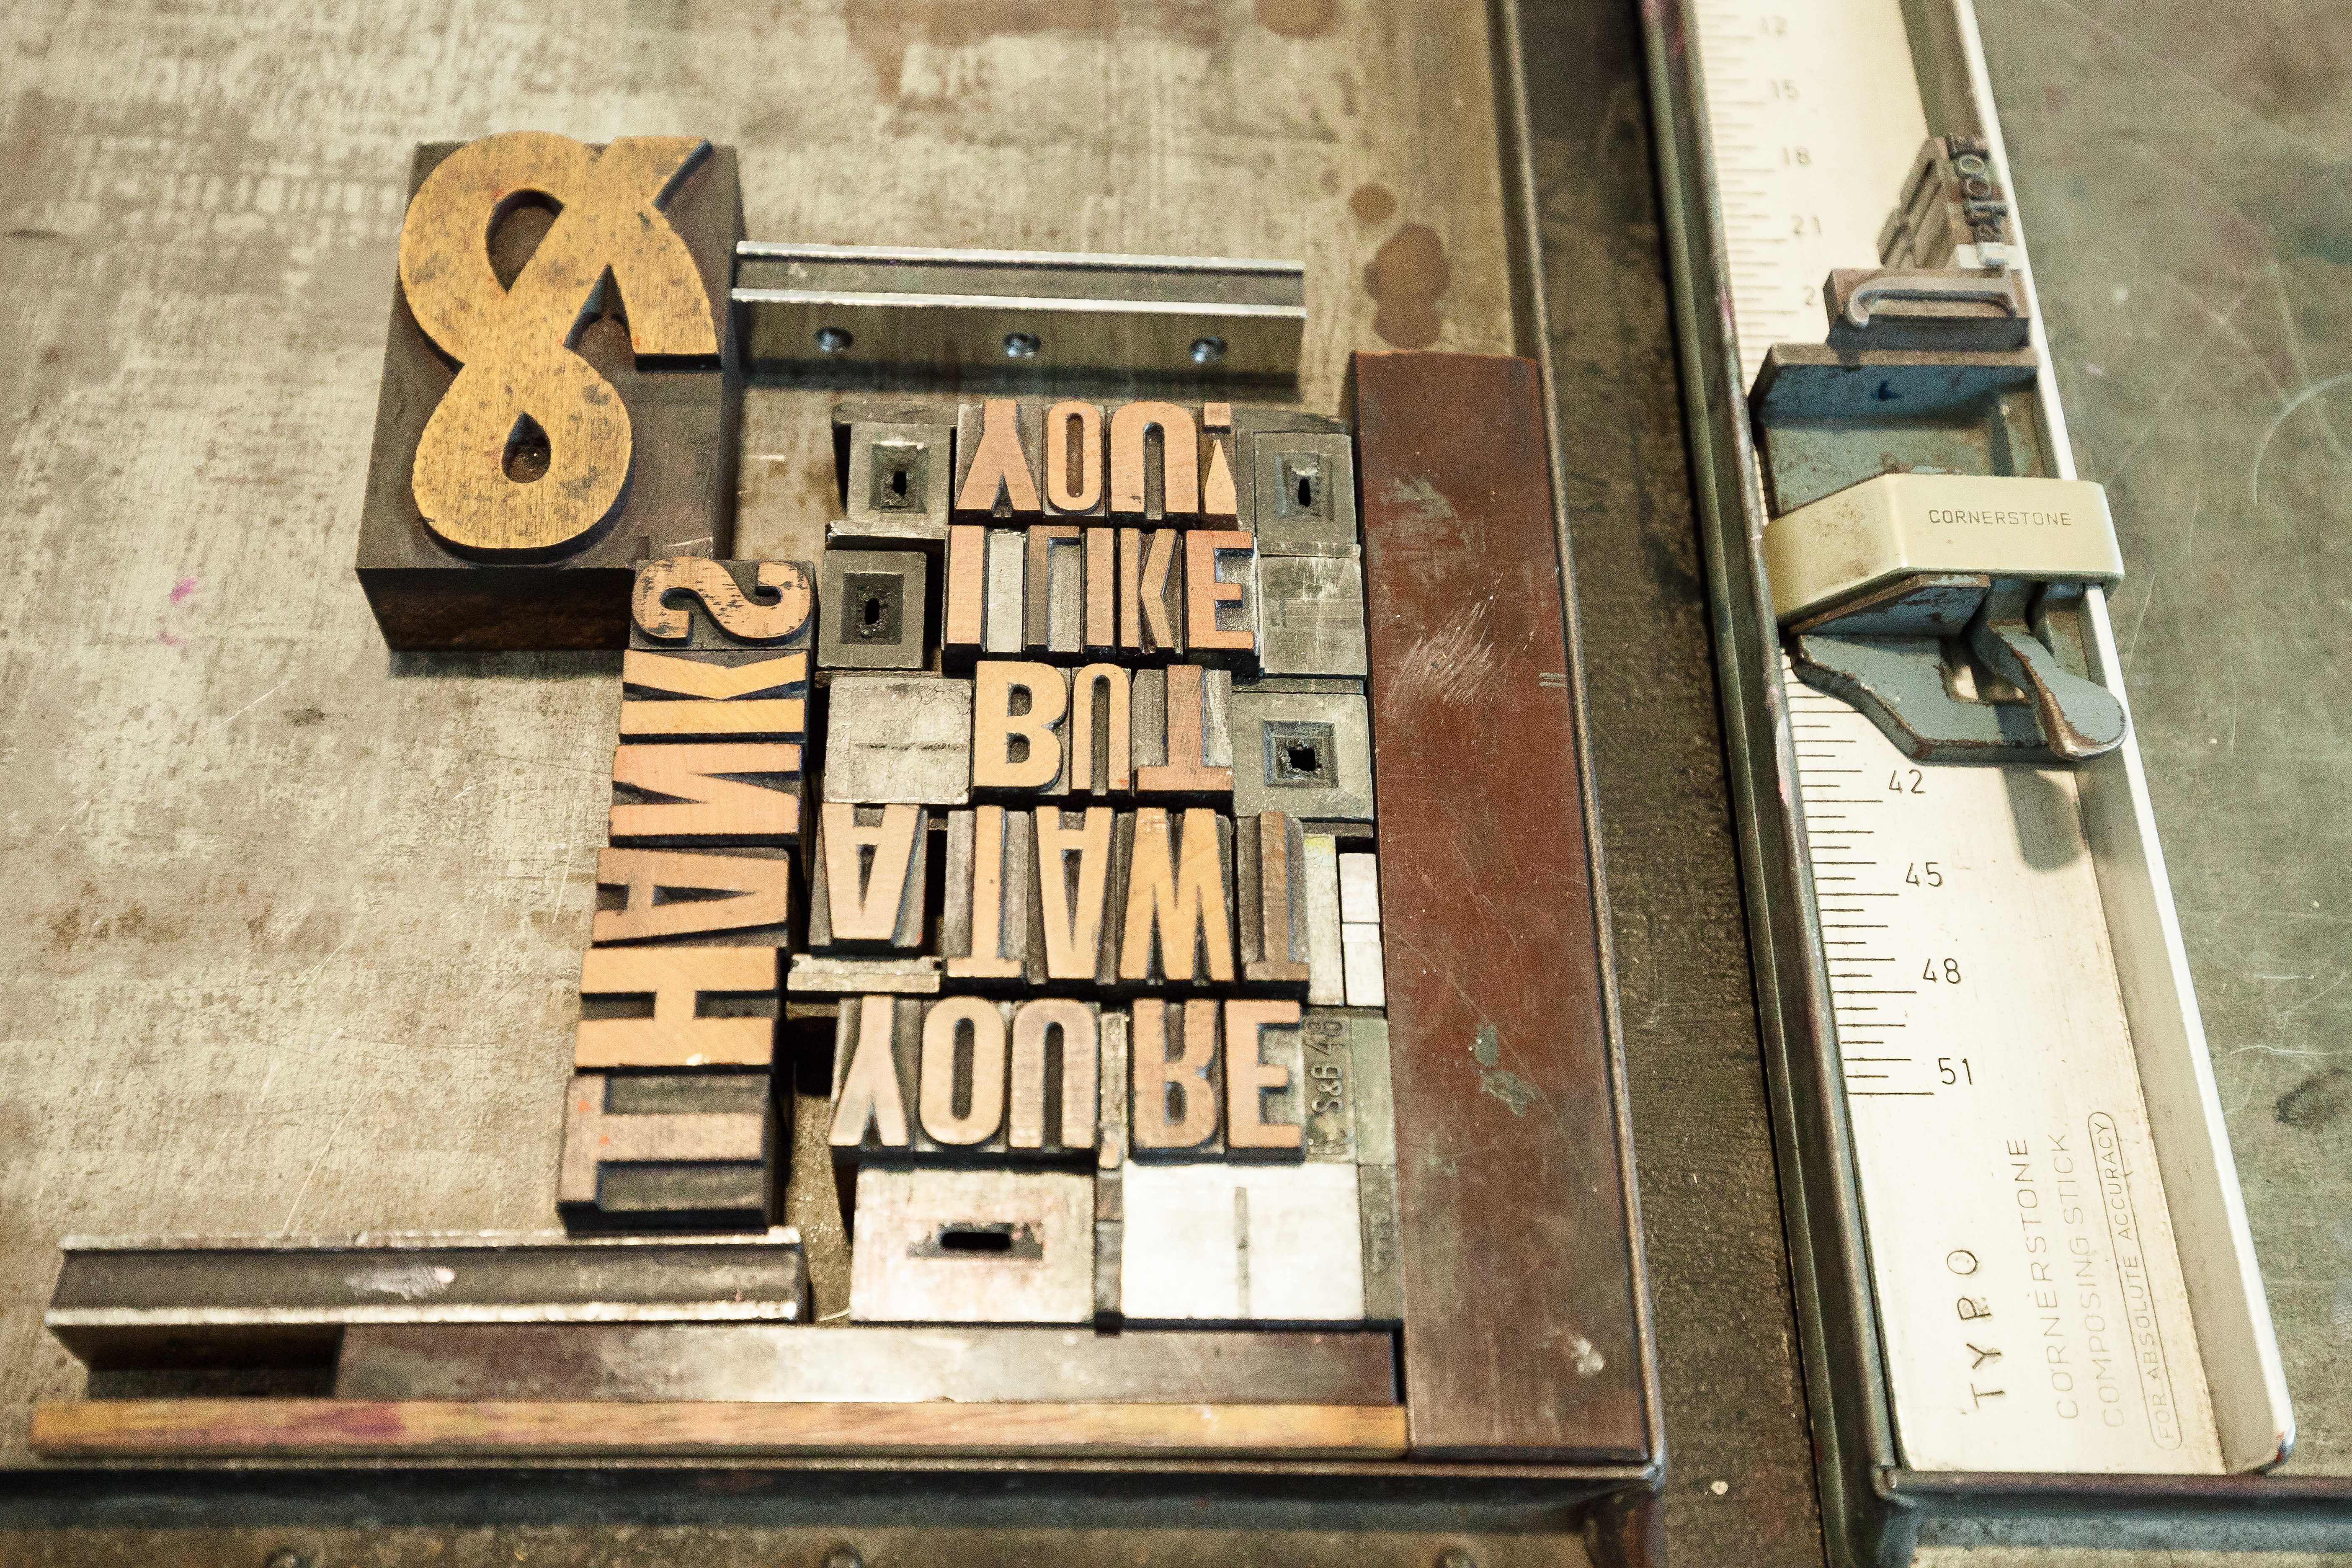
wood, number, font, art, rows, letters, johannes gutenberg, book printing, machine powered drucksystem, setzer, wooden alphabet letters, typometer